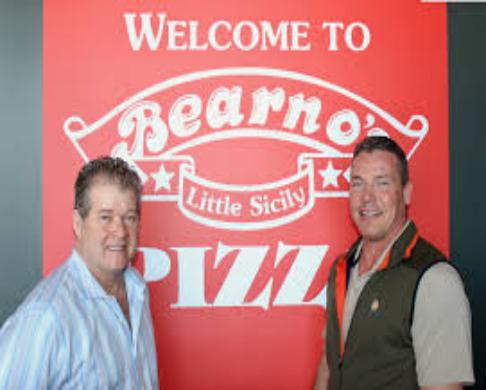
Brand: Bearno's
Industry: Food